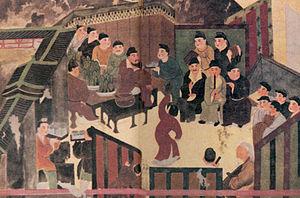
La poésie Han en tant que style poétique, a donné naissance à des poèmes importants qui sont encore conservés aujourd'hui et dont l'origine est associée à l'époque où la dynastie Han règne sur la Chine, y compris l'interrègne de Wang Mang. Les dernières années de la dynastie Han, connues sous le nom d’ère Jian'an, font souvent l'objet d'un traitement particulier à des fins d'analyse littéraire, notamment parce que la poésie et la culture de cette période sont moins typiques de la période Han et présentent des caractéristiques qui leur sont spécifiques. Elles ont également des aspects littéraires en commun avec les écrits de la période des trois royaumes qui suit l’ère Jian'an.